Germaine Arnaktauyok

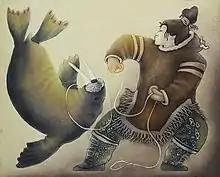
"The Power of Tunniq", 2006, etching and aquatint. This print illustrates the supposed incredible strength of the Dorset People, who lived in the Canadian arctic before the arrival of the Inuit.

Germaine Arnaktauyok (born in Maniitsoq, Greenland in 1946) is an Inuk printmaker, painter, and drawer originating from the Igloolik area of Nunavut, then the Northwest Territories. Arnaktauyok drew at an early age with any source of paper she could find.